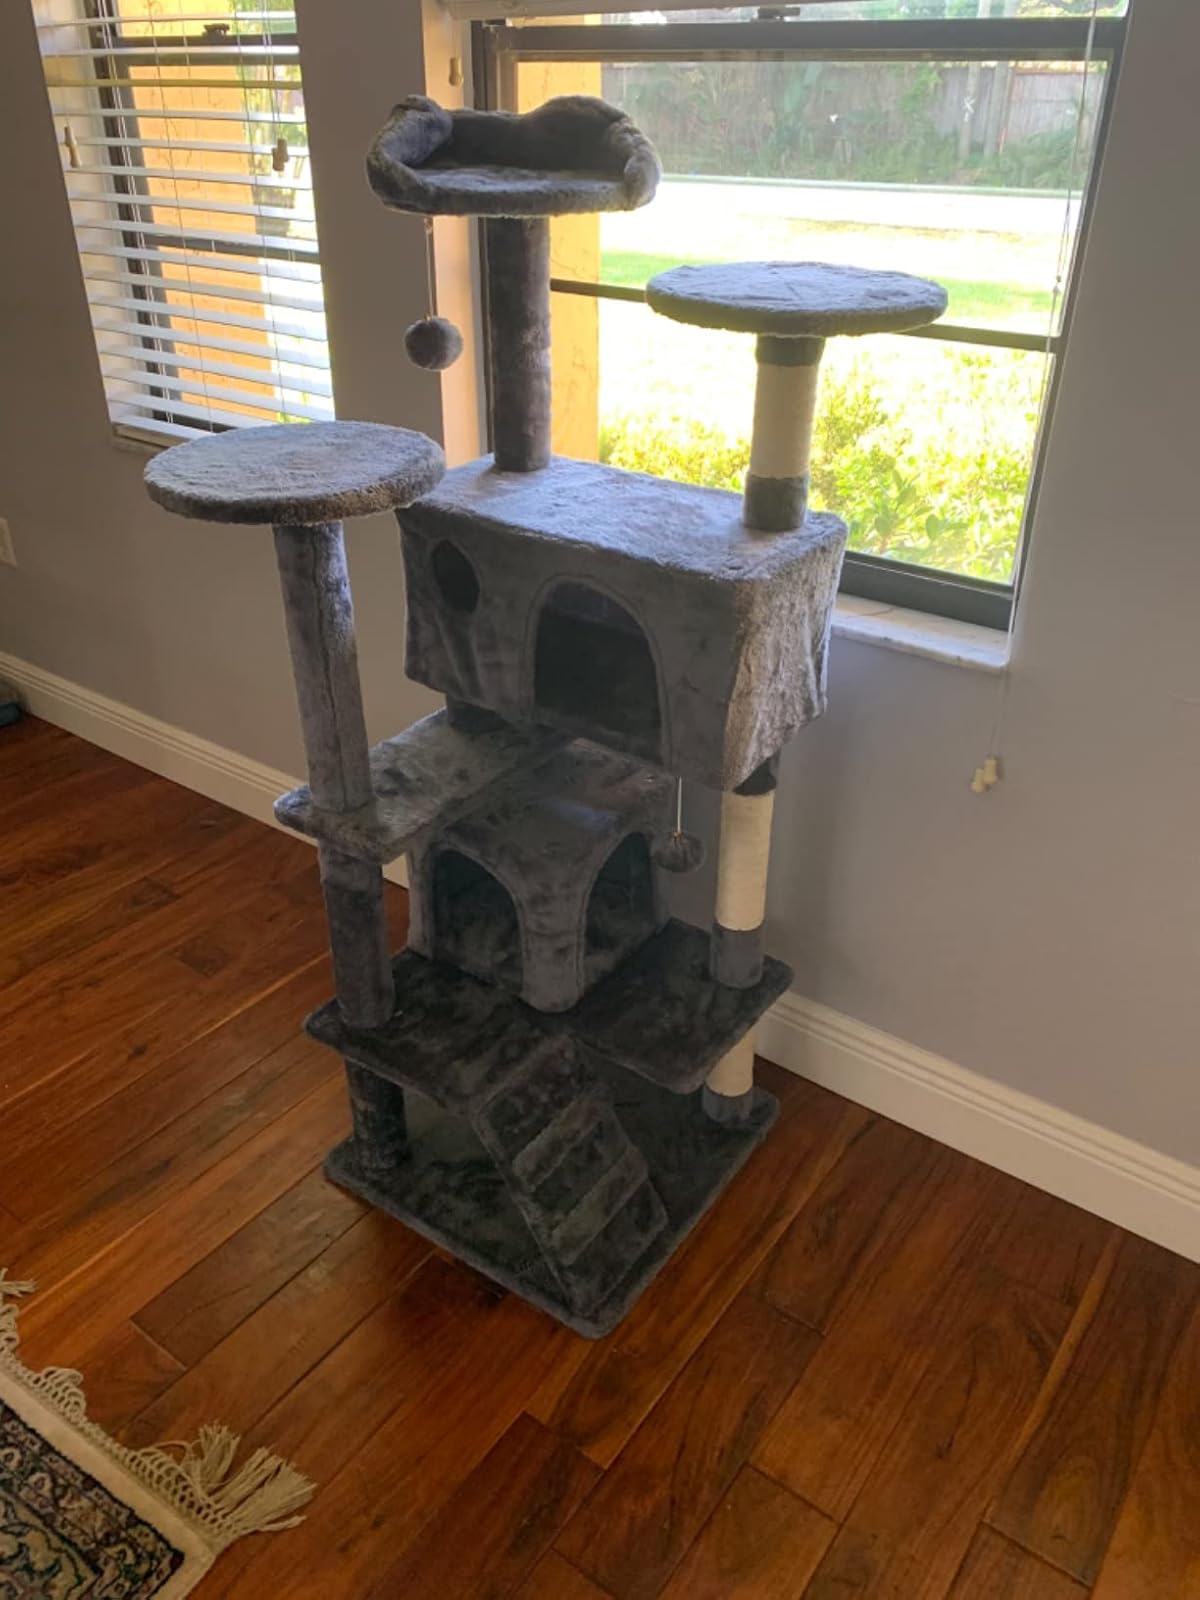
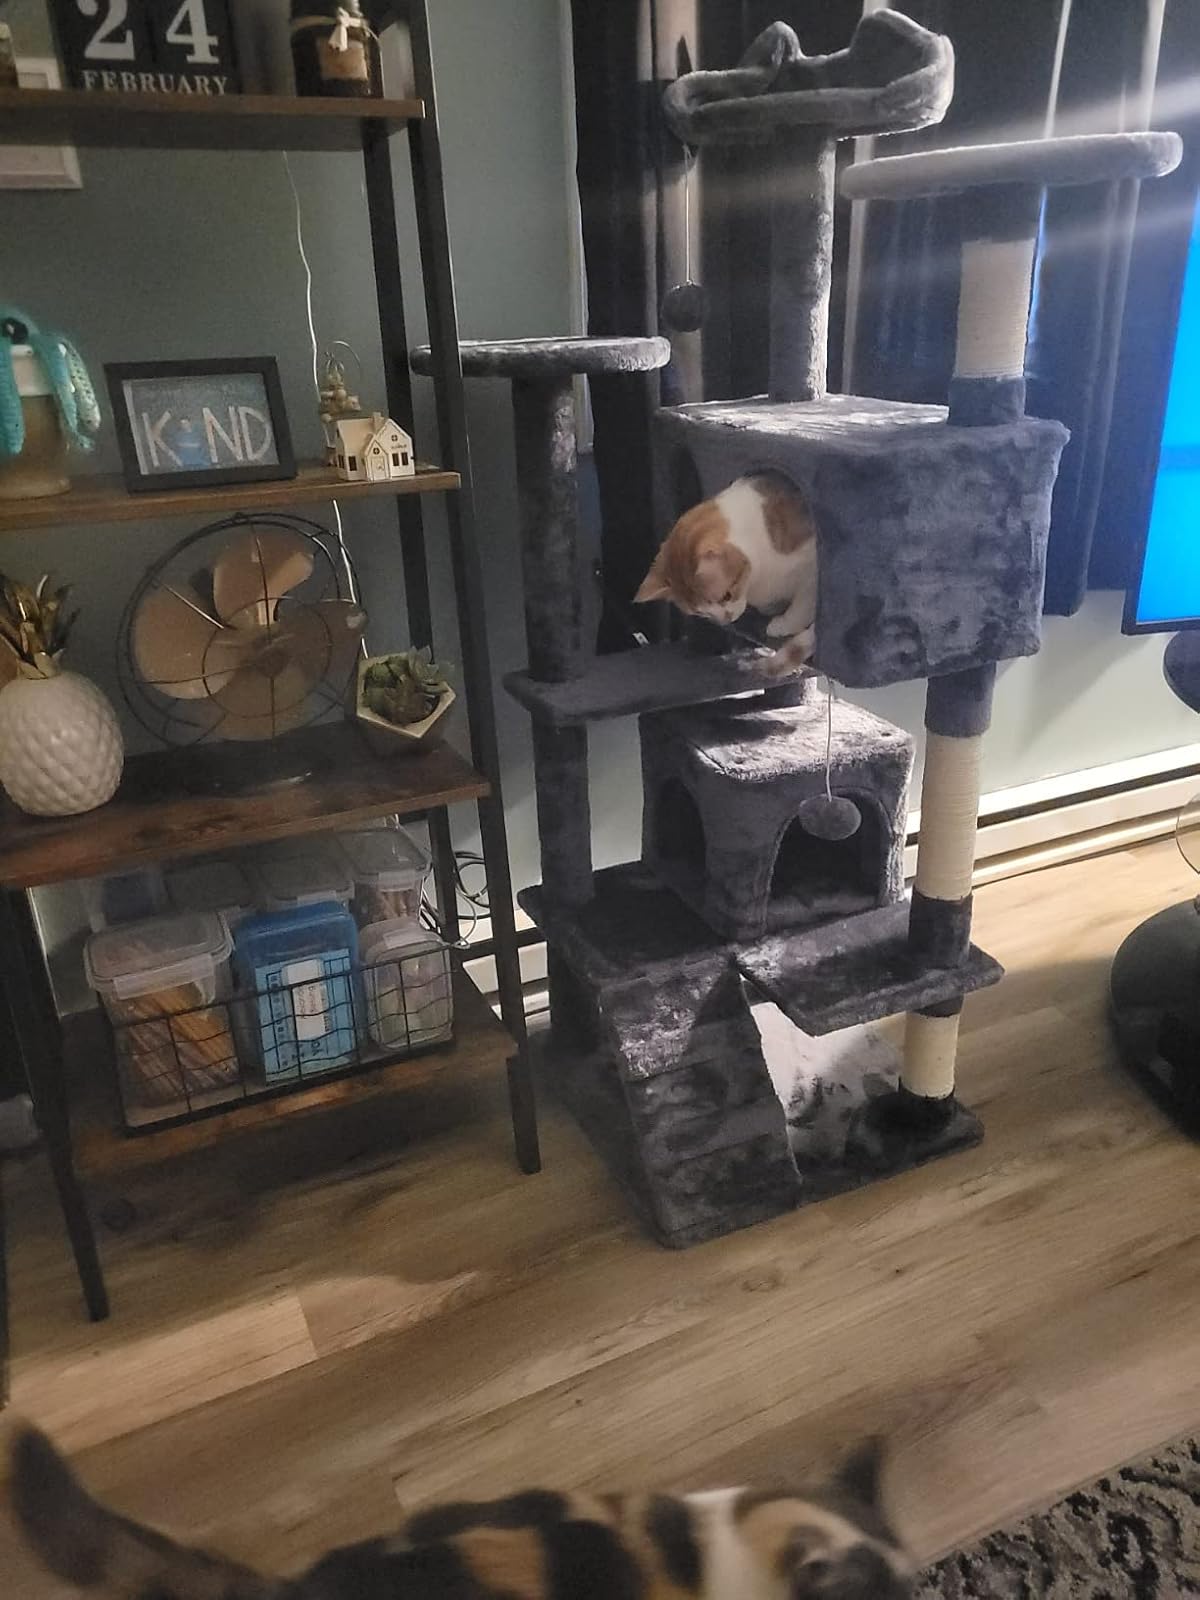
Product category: items_cat tree
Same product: yes